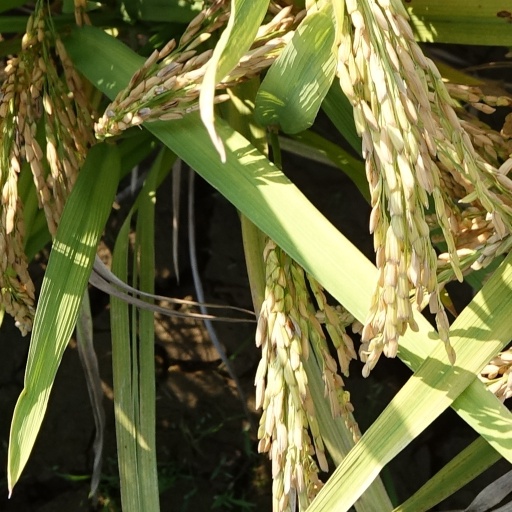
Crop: rice